Bayt al-mal

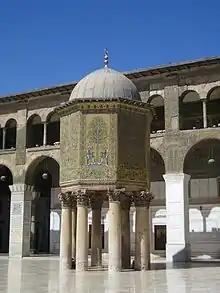
Dome of the treasury at The Umayyad Mosque in Damascus

During the Rashidun Caliphate, various welfare programs were introduced by Caliph Umar. Umar himself lived "a simple life and detached himself from any of the worldly luxuries," like how he often wore "worn-out shoes and was usually clad in patched-up garments," or how he would sleep "on the bare floor of the mosque." Limitations on wealth were also set for governors and officials, who would often be "dismissed if they showed any outward signs of pride or wealth which might distinguish them from the people." This was an early attempt at erasing "class distinctions which might inevitably lead to conflict." Umar also made sure that the public treasury was not wasted on "unnecessary luxuries" as he believed that "the money would be better spent if it went towards the welfare of the people rather than towards lifeless bricks."